Barbara Johnson (fashion)

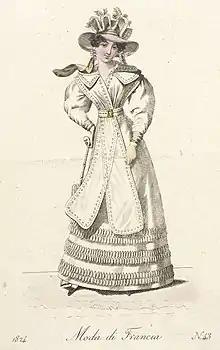
Barbara's album contains fashion plates from publications such as "Carnan's Ladies' Complete Pocket-Book".

In 1753, the family moved to Lincolnshire to live in Witham Hall, which her father had built. He died in 1756, and her mother died suddenly of 'inflammation of the bowels' in 1759, a traumatic event for Barbara, who was left alone in the house with her friend Henrietta Ingram while her brothers were at school and university. The children came under the guardianship of a relative, the Revd Edmund Smyth.